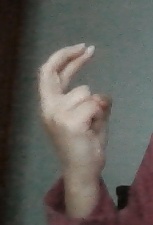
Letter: zay